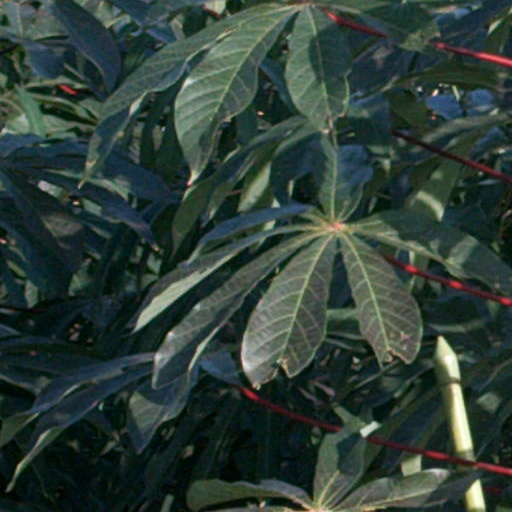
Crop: cassava